Donald Currie

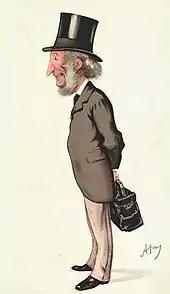

The line grew steadily in strength and importance, and he resolved on a line of steamers from the United Kingdom to Cape Town, the first of which, the "Iceland", a vessel of 946 tons, started on her outward trip on 23 January 1872.